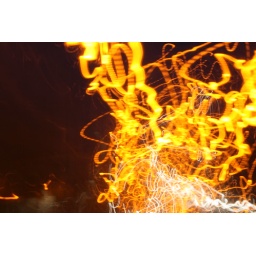
Taken by my son from the front seat of our car lights are car lights and lamp posts